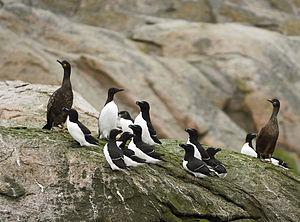
Une colonie mêlant des Petits pingouins (Alca torda), des Cormorans huppés (Phalacrocorax aristotelis), et des Guillemots de Troïl (Uria aalge). Stø, Norvège.
Les Alpes scandinaves ou Scandes sont une chaîne de montagnes s'étendant tout le long de la côte ouest de la péninsule Scandinave. Elles couvrent l'essentiel de la Norvège, le Nord-Ouest et l'Ouest de la Suède ainsi qu'une toute petite partie de l'Extrême-Nord de la Finlande. Il s'agit d'une des plus importantes chaînes de montagnes d'Europe, s'étirant du sud-ouest au nord-est sur 1 700 km, avec une largeur maximale de 300 km. La chaîne possède deux zones de haute altitude, une au sud de la Norvège, autour du Jotunheimen où se trouve le Galdhøpiggen, point culminant de la chaîne et du pays concerné, et une autre dans le Nord de la Suède, avec le Kebnekaise, point culminant du pays — le point culminant de Finlande se trouve aussi dans la chaîne : il s'agit du Halti.